Chizuko Ueno

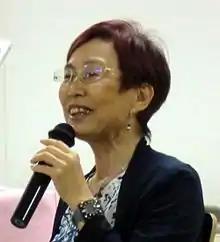
Ueno in 2014

is a Japanese sociologist and Japan's "best-known feminist". Her work covers sociological issues including semiotics, capitalism, and feminism in Japan. Ueno is known for the quality, polarizing nature, and accessibility of her work. She was married to Daikichi Irokawa.